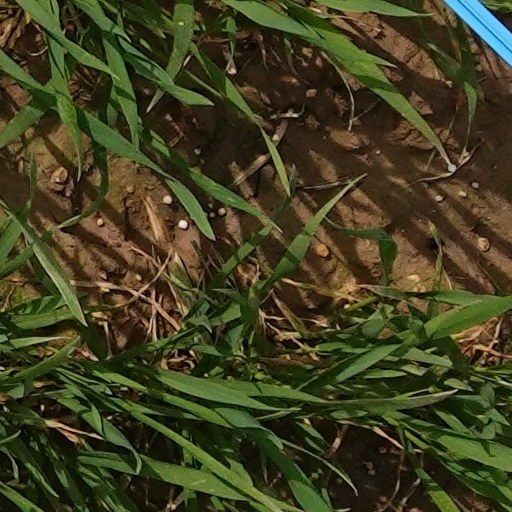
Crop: wheat